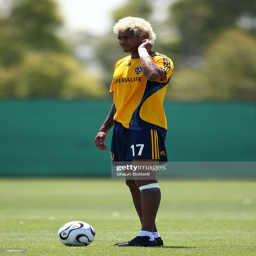
football player pauses during training .